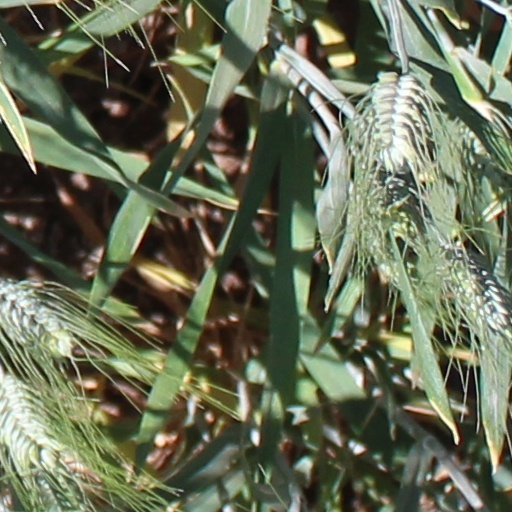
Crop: wheat